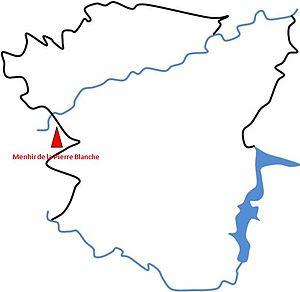
Vitré au Néolithique
Vitré /vi.tʁe/ est une commune française située dans le département d'Ille-et-Vilaine. Ses habitants sont les Vitréens et les Vitréennes. La ville comptait 18 037 habitants en 2017, ce qui en fait la 14ᵉ plus grande ville de la région et la 522ᵉ de France. Elle est au cœur de la communauté d'agglomération de Vitré Communauté.